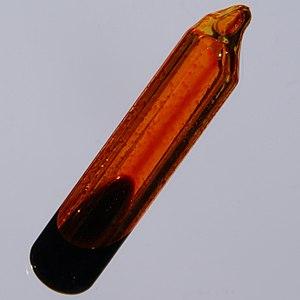
Le brome est l'élément chimique de numéro atomique 35, de symbole Br. C'est un membre de la famille des halogènes. Son nom dérive du grec bromos, en raison de son odeur piquante.
On dénombre 118 éléments chimiques ayant été observés, dont seulement 90 qui se rencontrent dans le milieu naturel.